United States Capitol

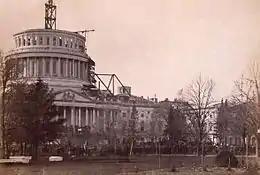
Inauguration of Abraham Lincoln in 1861, before the partially complete Capitol dome

The 1850 expansion more than doubled the length of the United States Capitol; it dwarfed the original, timber-framed, copper-sheeted, low dome of 1818, designed by Charles Bulfinch which was no longer in proportion with the increased size of the building. In 1855, the decision was made to tear it down and replace it with the "wedding-cake style" cast-iron dome that stands today. Also designed by Thomas U. Walter, the new dome would stand three times the height of the original dome and in diameter, yet had to be supported on the existing masonry piers.